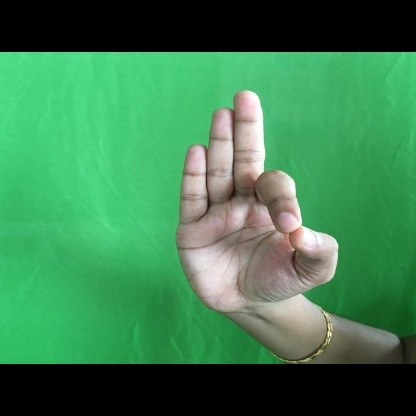
Mudra: Aralam